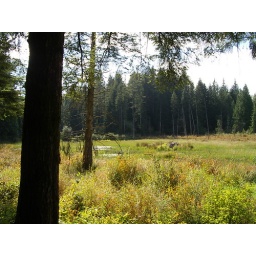
This was Norma's view... the water and beaver house almost obliterated by the late summer's grasses.